Yitzchak Shlomo Zilberman

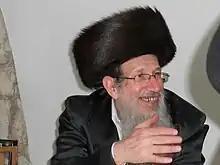
Zilberman's eldest son, Yom Tov Zilberman

Zilberman married Sheindel, the daughter of Yom Tov Zlotnick of Jerusalem, who bore him 9 sons and 9 daughters. All of his sons and sons-in-law are involved in Torah education.